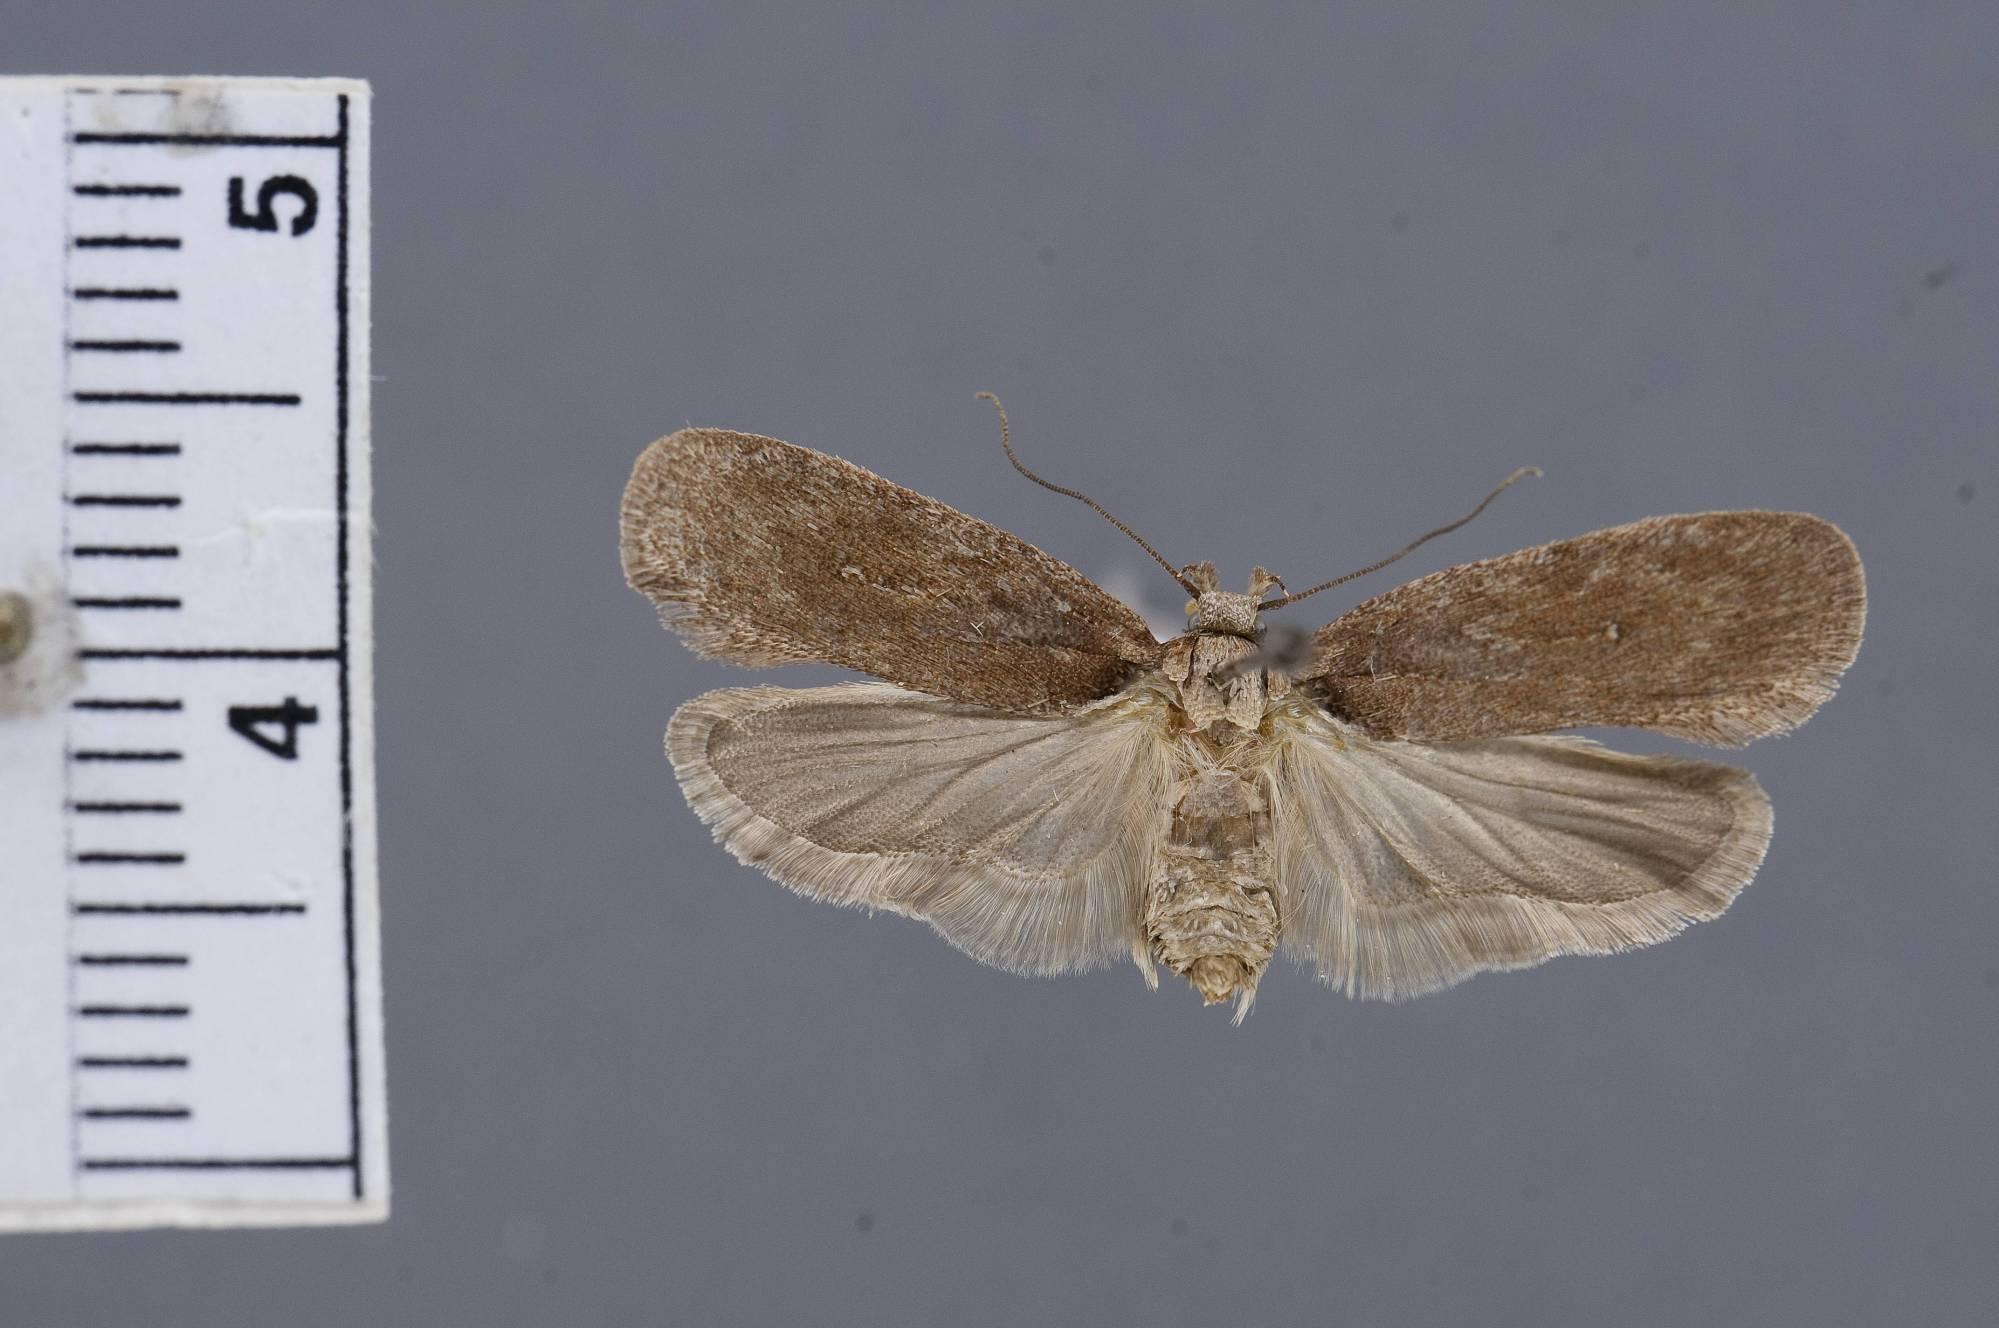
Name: Depressaria constancei
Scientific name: Depressaria constancei Clarke, 1947
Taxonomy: Animalia, Arthropoda, Insecta, Lepidoptera, Glossata, Depressariidae, Depressariinae
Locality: Yreka, Siskiyou, California, United States
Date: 24 May 1946